Gillis Centre

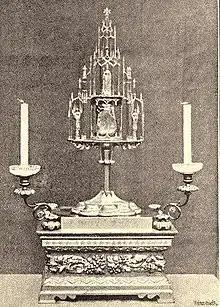
1897 picture of the St Margaret reliquary

After the college closed the complex became the Gillis Centre, the Archdiocesan offices and agencies moved into the buildings and work began on developing a conference centre with residential accommodation. The Gillis Centre offered bed and breakfast accommodation until it was closed by the Trustees of the Archdiocese of St Andrews and Edinburgh on 30 November 2017.